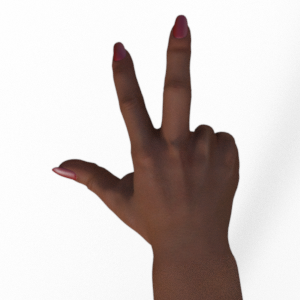
Label: scissors